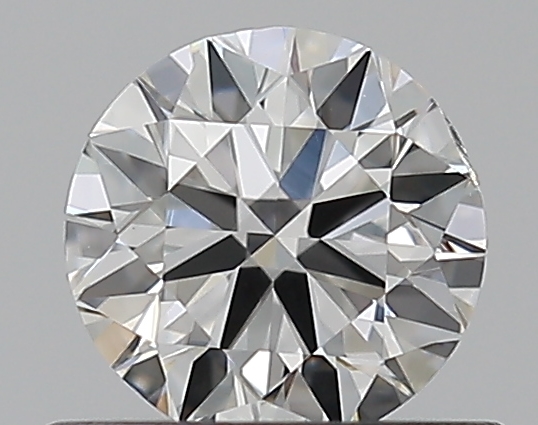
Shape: round
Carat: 0.5
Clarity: VS2
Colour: G
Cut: VG
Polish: VG
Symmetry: GD
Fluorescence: N
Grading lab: GIA
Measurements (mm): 4.97 x 5.03 x 3.12